John Vanbrugh

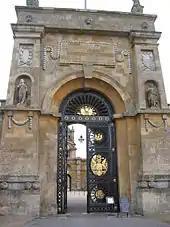
Vanbrugh's monumental East Gate at Blenheim Palace is more the entrance to a citadel than to a palace. Vanbrugh cunningly slightly tapered the sides to create an illusion of even greater height and drama.

Castle Howard, with its immense corridors in segmental colonnades leading from the main entrance block to the flanking wings, its centre crowned by a great domed tower complete with cupola, is very much in the school of classic European baroque. It combined aspects of design that had only appeared occasionally, if at all, in English architecture: John Webb's Greenwich Palace, Wren's unexecuted design for Greenwich, which like Castle Howard was dominated by a domed centre block, and of course Talman's Chatsworth. A possible inspiration for Castle Howard was also Vaux-le-Vicomte in France.